Rudolf Zistler

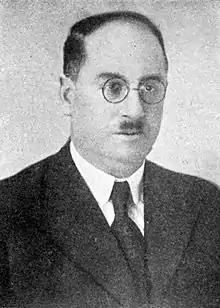

Rudolf Zistler (or Cistler; 1886–1960) was an Austro-Hungarian socialist and lawyer, most known for having defended members of Young Bosnia on trial for the assassination of Archduke Franz Ferdinand of Austria.